Dacia Duster

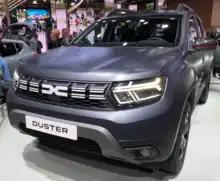
2023 Duster "Mat Edition"

Dacia presented the special edition in March 2019 at the Geneva Motor Show, being launched under the names Charisma or Ultimate in some markets, and in Romania it was known as Techroad.